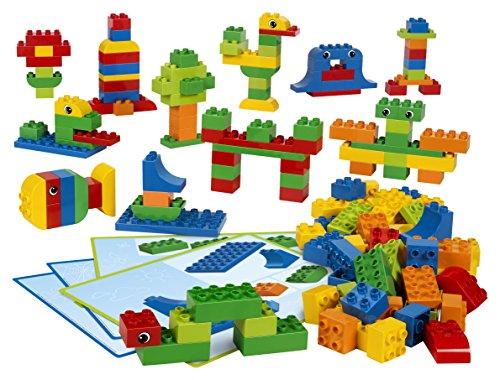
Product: Creative LEGO DUPLO Brick Set by LEGO Education
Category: Toys & Games | Building Toys | Building Sets
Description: The 160-piece LEGO DUPLO brick set helps students to develop their fine motor skills.
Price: $64.53
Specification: Product Dimensions:         14.6 x 13.8 x 4.7 inches ; 4.15 pounds    |Shipping Weight: 4.2 pounds (View shipping rates and policies)|ASIN: B0199PDXP0|Item model number: 6138612|    #947    in Preschool Building Sets    |    #1912    in Toy Building Sets